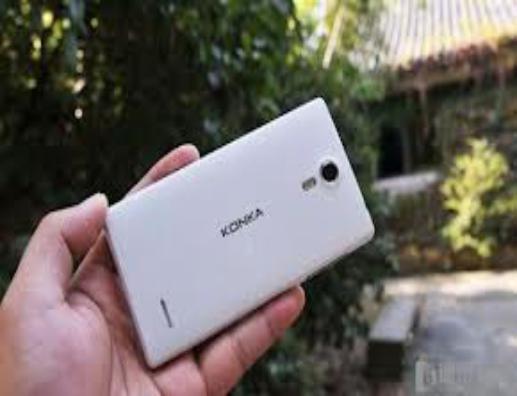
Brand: Konka
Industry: Electronic